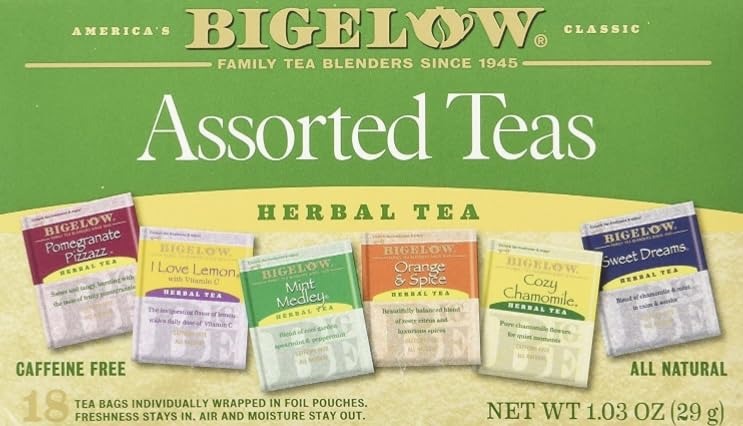
Item Name: Bigelow Assorted Teas Herbal Tea - 18 Bags
Bullet Point 1: Caffeine-Free, Gluten-Free Bigelow Assorted Teas Herbal Tea
Bullet Point 2: Package size of 1.03 oz
Bullet Point 3: Unit Price of $4.94
Bullet Point 4: Assorted herbal delights. Each bag is wrapped in foil a pouch. Caffeine free. Gluten free.
Product Description: Contains:Pomegranate Pizzazz, Herbal Tea.I Love Lemon, with Vitamin C, Herbal Tea.Mint Medley, Herbal Tea, blend of cool garden spearmint & peppermint.Orange & Spice, Herbal Tea, beautifully balanced blend of zesty citrus and luxurious spices.Cozy Chamomile, Herbal Tea, pure chamomile flowers for quiet moments.Sweet Dreams, Herbal Tea, blend of chamomile & mint to calm & soothe.We use a special foil pouch to protect your tea from any air, moisture and surrounding aromas. So open and enjoy the unparalleled freshness.
Value: 18.0
Unit: Count

Price: 3.34